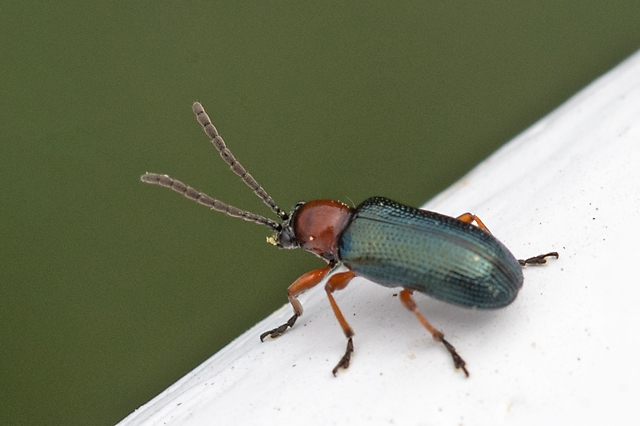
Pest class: cereal_leaf_beetle